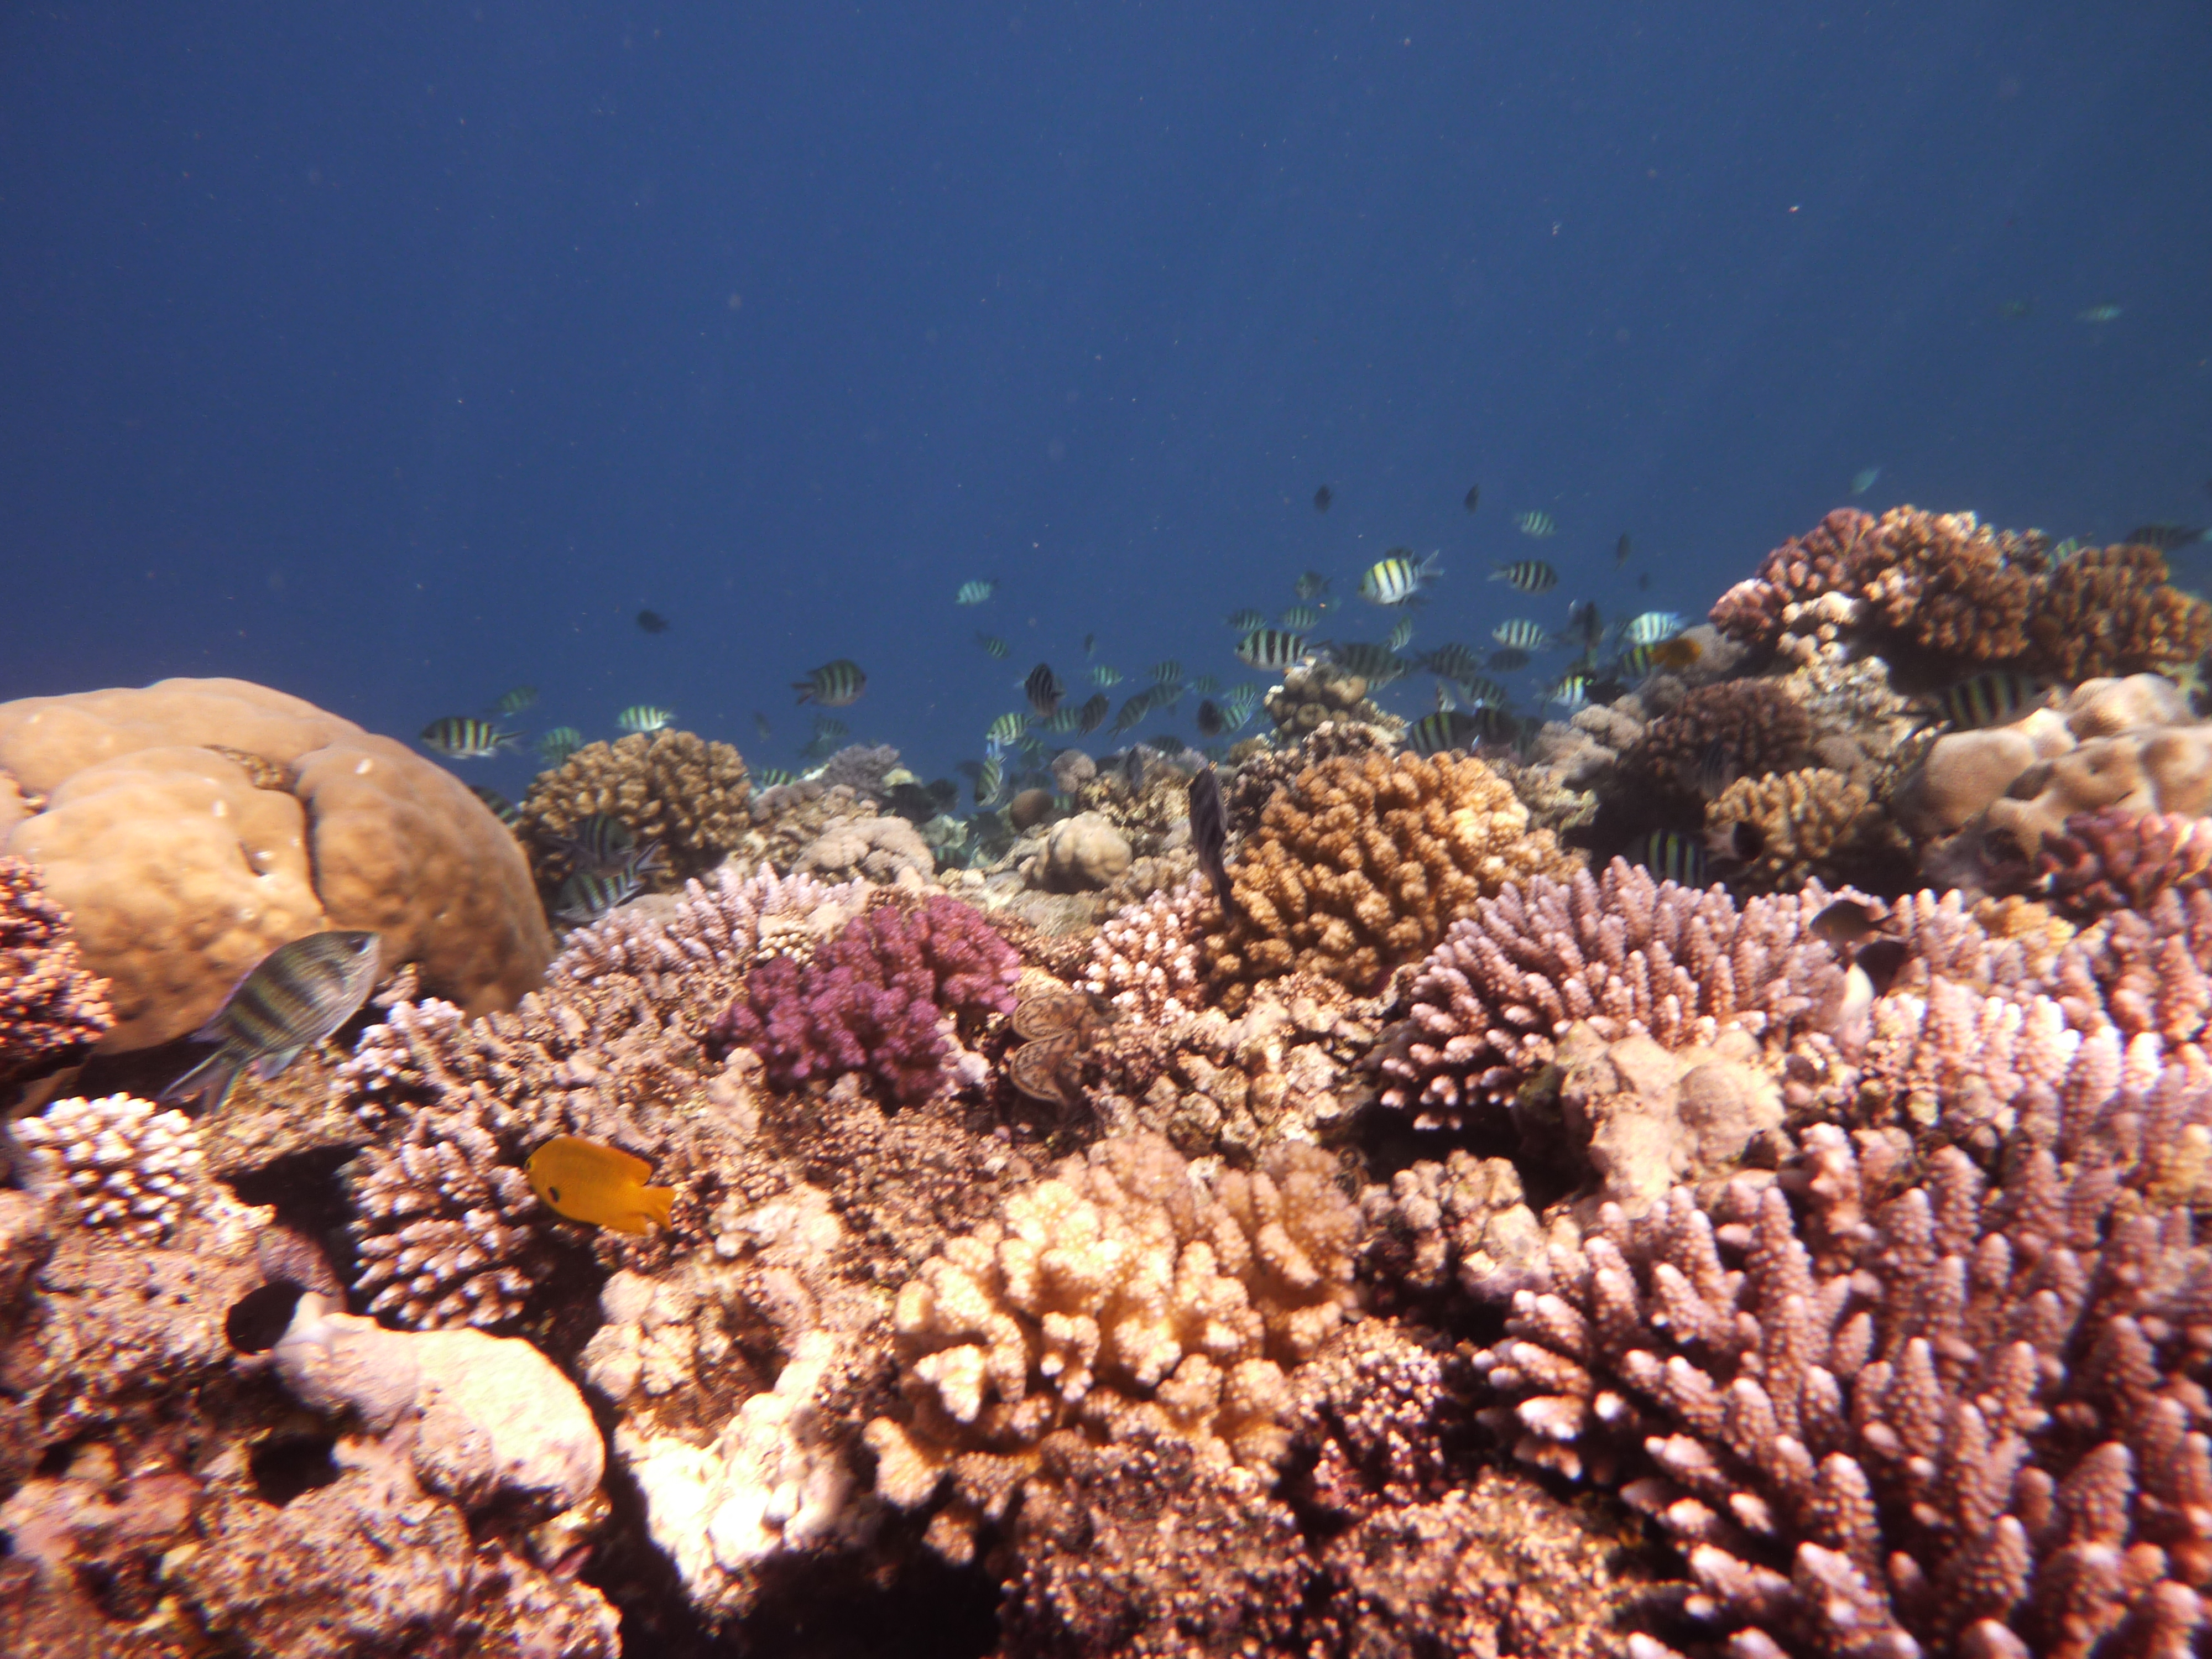
coral reef, reef, underwater, stony coral, coral, natural environment, marine biology, coral reef fish, organism, coastal and oceanic landforms, fish, invertebrate, marine invertebrates, sky, plant community, sponge, Aquarium decor, wildlife, rock